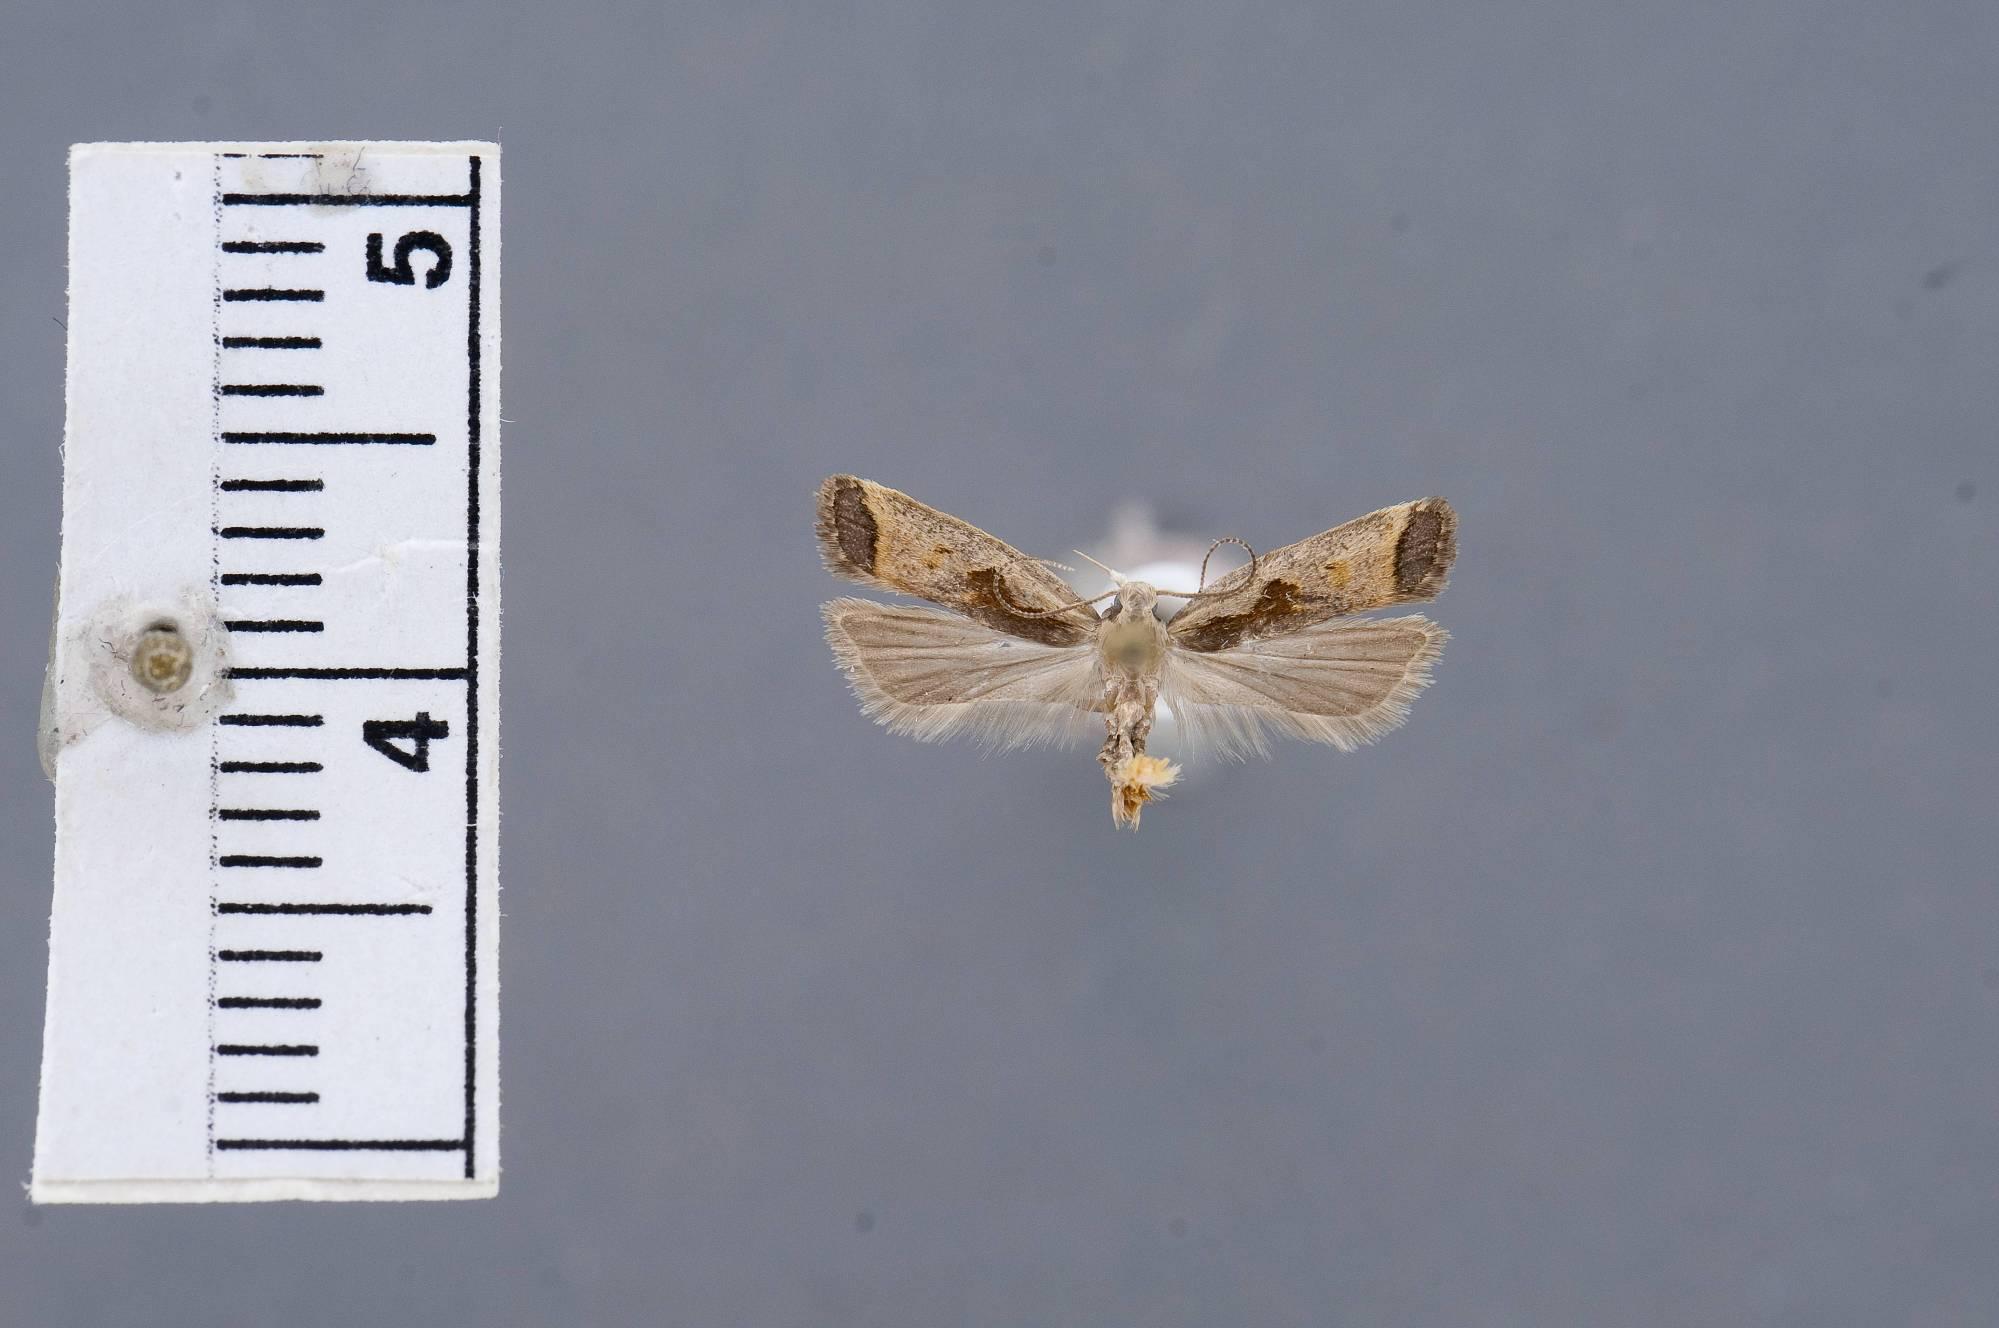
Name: Dichomeris furia
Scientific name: Dichomeris furia Hodges, 1986
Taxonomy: Animalia, Arthropoda, Insecta, Lepidoptera, Glossata, Gelechiidae, Dichomeridinae
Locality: [Not Stated], Putnam, Illinois, United States
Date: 11 Jul 1968